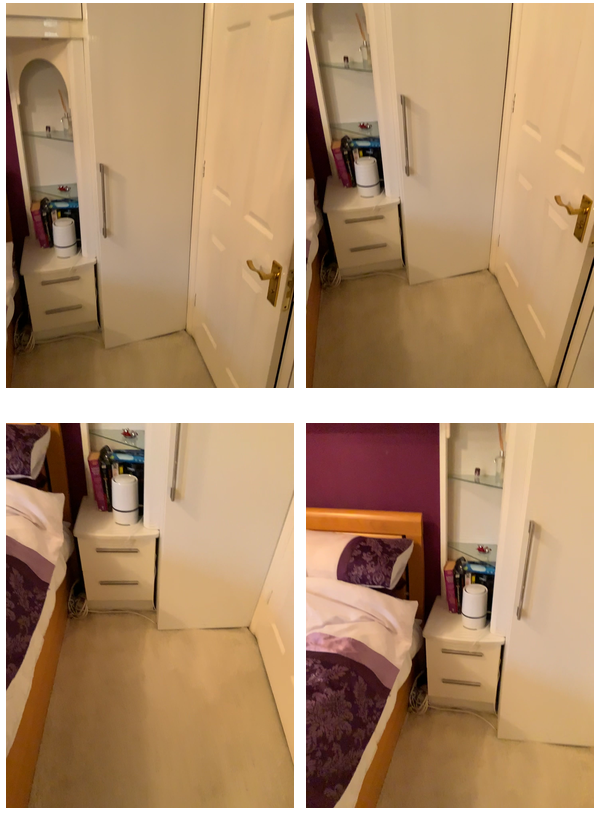Task instruction: Open the cabinet2.
Answer: {"task_instruction": "Open the cabinet2.", "nodes": ["knob", "kitchen cabinet"], "edges": [{"functional_relationship": "openorclose", "object1": "knob", "object2": "kitchen cabinet", "spatial_relations": ["higher_than", "close"], "is_touching": true}], "action_type": "pull", "function_type": "open_close_control"}